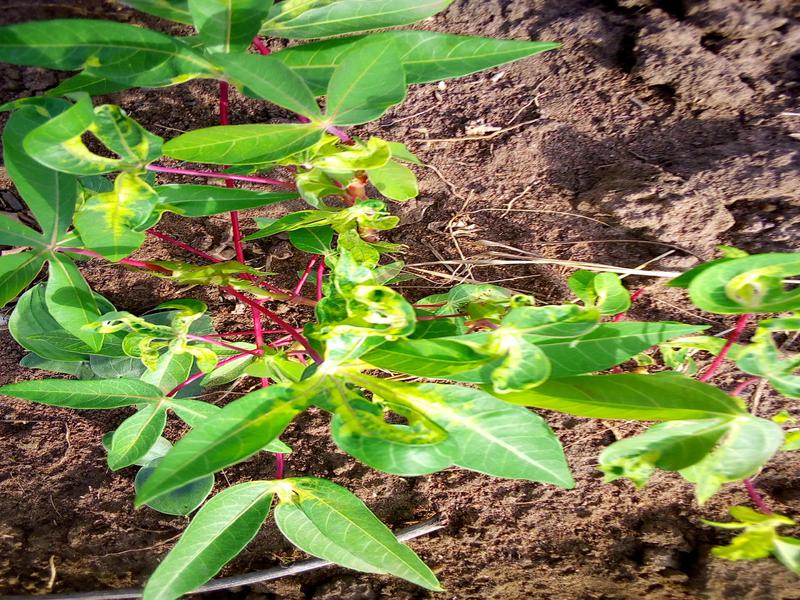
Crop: cassava
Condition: mosaic_disease